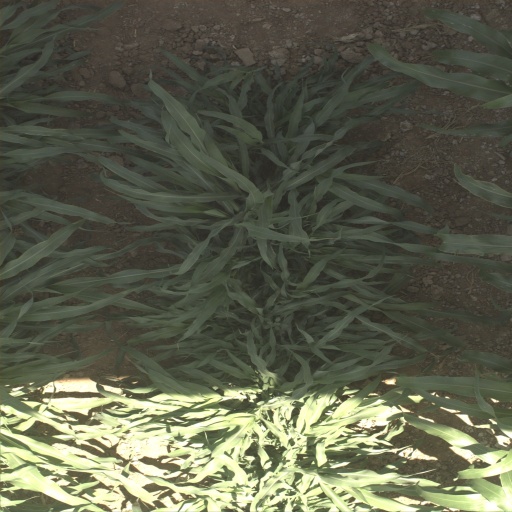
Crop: sorghum